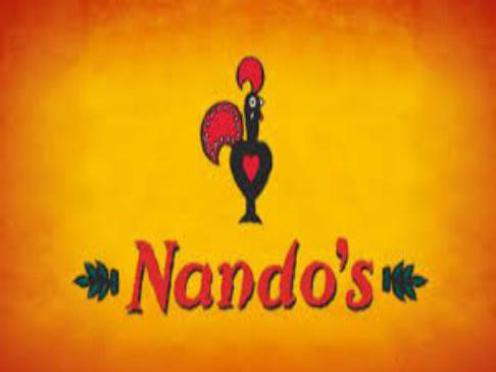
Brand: nandos
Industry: Food